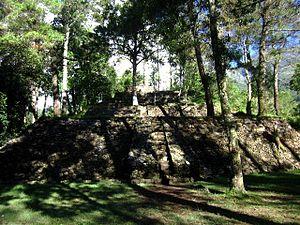
Le Lawu est un stratovolcan dans la province de Java central en Indonésie. Sa face nord est profondément érodée. Sur son flanc est, on trouve des lacs de cratère et des cônes secondaires. Il y a une zone de fumerolles sur sa face sud, à 2 550 mètres d'altitude.